Empire Theatre (40th Street)

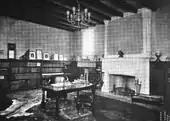
Office of Charles Frohman at the Empire Theatre

Frank Sanger and Al Hayman were the owners and developers of the uptown vacant lot that became the Empire Theatre. Hayman suggested that theatre producer Charles Frohman have the Empire Theatre built there, believing everything theatrical was moving uptown at the time.